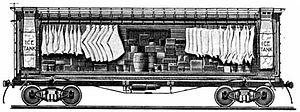
Le commerce de la glace est une industrie du XIXᵉ siècle dont l'objet est la récolte de blocs de glace d'origine naturelle, ensuite vendus aux commerçants, aux industriels et aux particuliers. La glace était récoltée à la surface des étangs et des cours d'eau gelés puis stockée dans des glacières avant d'être transportée par navire ou par train jusqu'aux clients dans le monde entier. Ce commerce révolutionna l'industrie agroalimentaire, mais fut supplanté au début du XXᵉ siècle par la production artificielle de glace.